Sound Blaster X-Fi

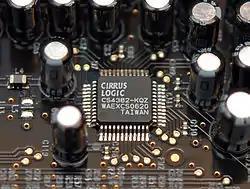
8-channel digital-to-analog converter Cirrus Logic CS4382 placed on Sound Blaster X-Fi Fatal1ty

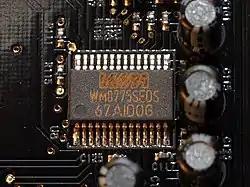
4-channel stereo multiplexed analog-to-digital converter Wolfson Microelectronics WM8775SEDS placed on X-Fi Fatal1ty Pro

The audio processor on X-Fi was the most powerful at its time of release, offering an extremely robust sample rate conversion (SRC) engine in addition to enhanced internal sound channel routing options and greater 3D audio enhancement capabilities. A significant portion of the audio processing unit was devoted to this resampling engine. The SRC engine was far more capable than previous Creative sound card offerings, a limitation that had been a major thorn in Creative's side. Most digital audio is sampled at 44.1 kHz, a standard no doubt related to CD-DA, while sound cards were often designed to process audio at 48 kHz. So, the 44.1 kHz audio must be resampled to 48 kHz (Creative's previous cards' DSPs operated at 48 kHz) for the audio DSP to be able to process and affect it. A poor resampling implementation introduces artifacts into the audio which can be heard, and measured as higher intermodulation distortion, within higher frequencies (generally 16 kHz and up). X-Fi's resampling engine produces a near-lossless-quality result, far exceeding any known audio card DSP available at the time of release. This functionality is used not only for simple audio playback, but for several other features of the card such as the "", a technology that claims to improve the clarity of digital music through digital analysis (supported by all X-Fi models, including the Xtreme Audio and X-Mod).